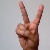
The image shows a hand gesture representing the letter 'V' in Indian Sign Language.